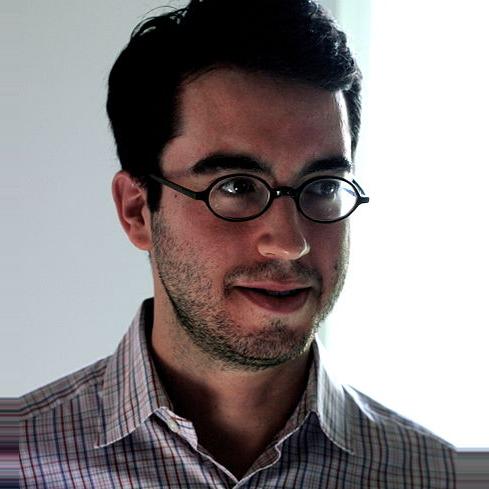
Age: 30